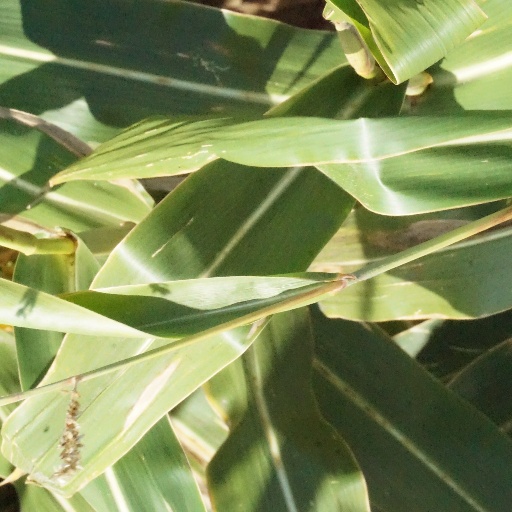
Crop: maize; corn